J. Malcolm Greany

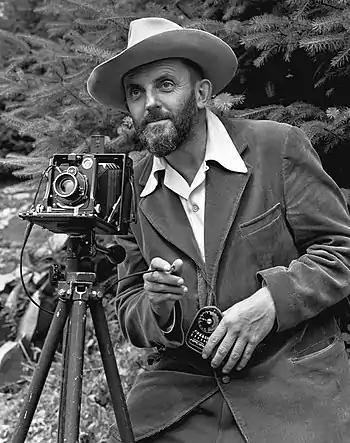
Photograph of Ansel Adams by Greany,

In 1974 Greany moved to Irene's hometown, Hood River, Oregon. He died on July 27, 1999, in Hood River.